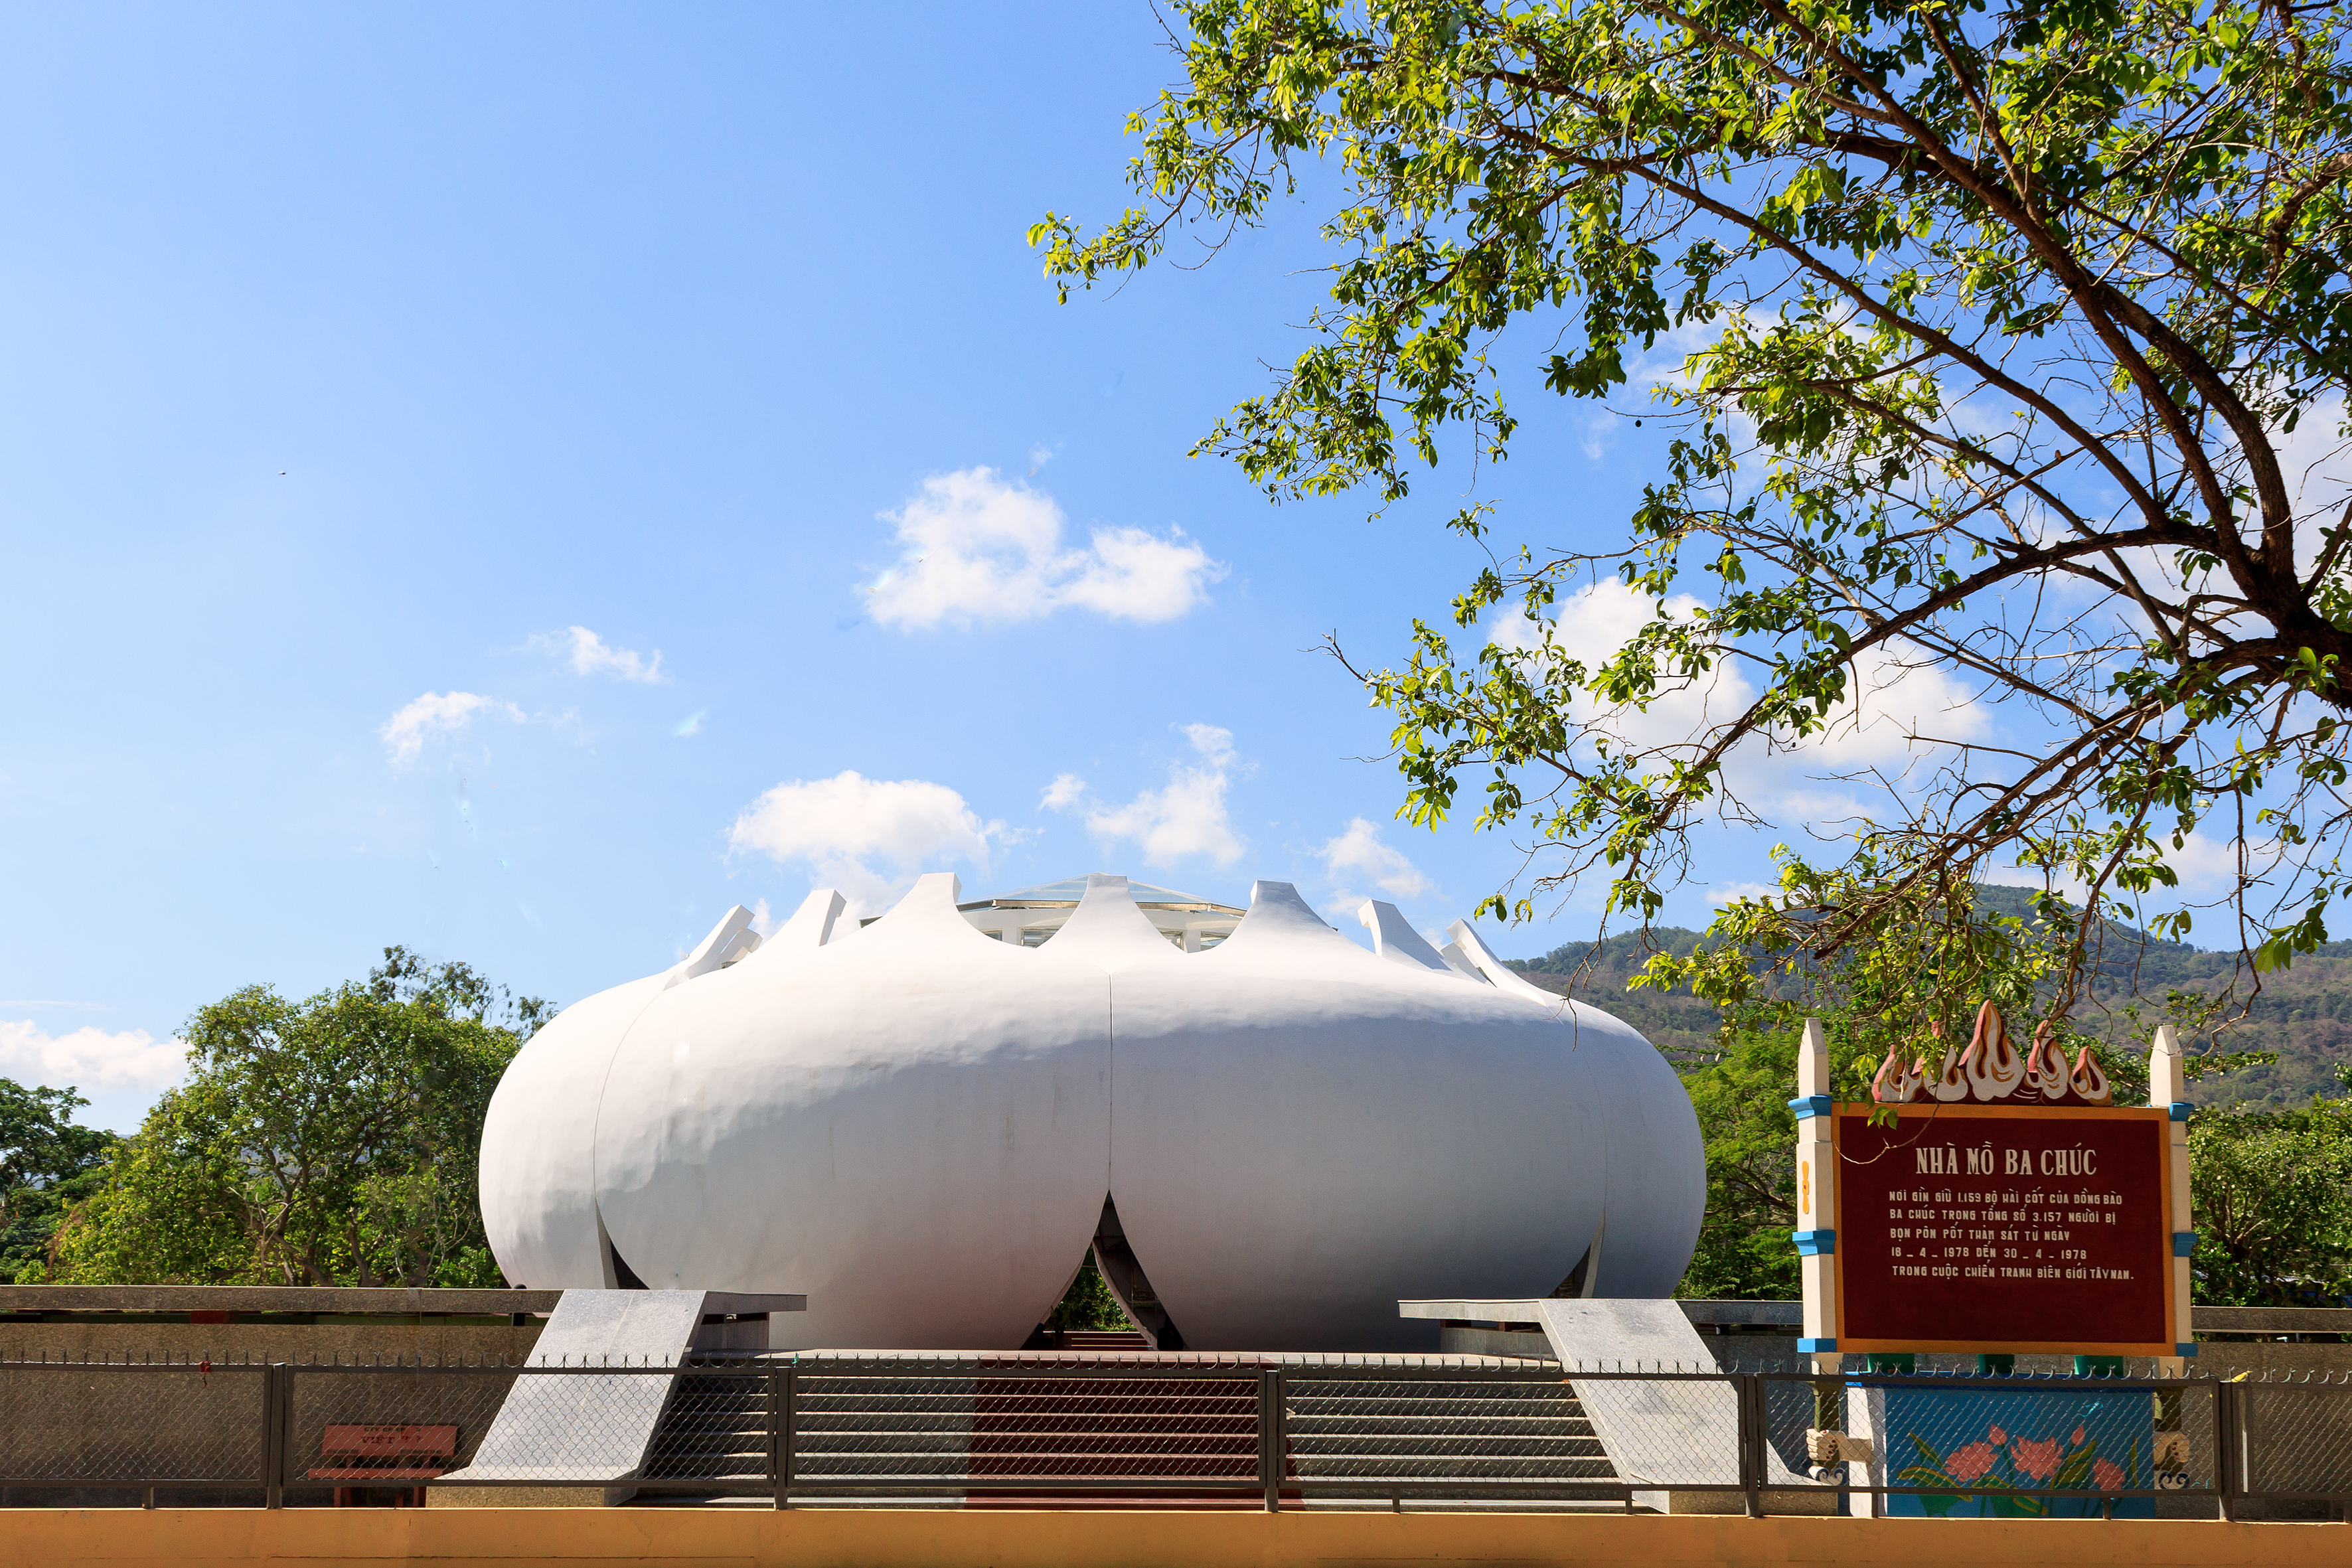
user: text: Tòa nhà chính trong ảnh có hình dạng của loại hoa nào?
assistant: text: Hình hoa sen.

user: text: Có bao nhiêu đám mây lớn rõ ràng có thể nhìn thấy trên bầu trời trong ảnh?
assistant: text: Ba đám mây.

user: text: Dựa vào biển báo trong ảnh, tên của di tích này là gì?
assistant: text: Nhà Mồ Ba Chúc.

user: text: Nhà Mồ Ba Chúc tưởng niệm sự kiện lịch sử nào được đề cập trên biển báo?
assistant: text: Cuộc chiến tranh biên giới Tây Nam.

user: text: Theo thông tin trên biển báo, Nhà Mồ Ba Chúc lưu giữ những gì và sự kiện đau thương này xảy ra vào khoảng thời gian nào?
assistant: text: Nhà Mồ Ba Chúc là nơi gìn giữ 1.159 bộ hài cốt của đồng bào Ba Chúc trong tổng số 3.157 người bị bọn Pôn Pốt thảm sát. Sự kiện này xảy ra từ ngày 18-4-1978 đến 30-4-1978.